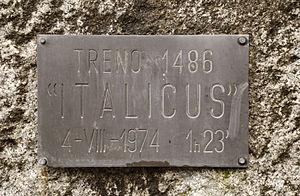
L'attentat de l'Italicus Express est un attentat à la bombe perpétré le 4 août 1974 — en plein milieu des années de plomb — contre le train Italicus, près de Bologne.